Atlantic period

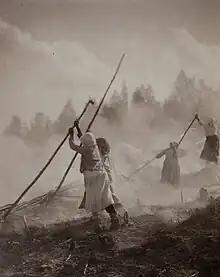
Slashing and burning

Human cultures of Northern Europe were primarily Mesolithic. The Kongemose culture (6400–5400 BC) settled on the coastline and lake margins of Denmark. Late in the Atlantic, Kongemose culture settlements were abandoned because of the rising water of the Littorina Sea; and the succeeding Ertebølle culture (5400–3900 BC) settled more densely on the new shorelines.